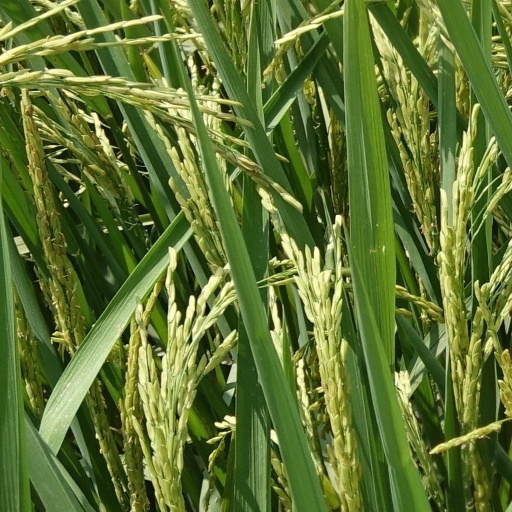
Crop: rice